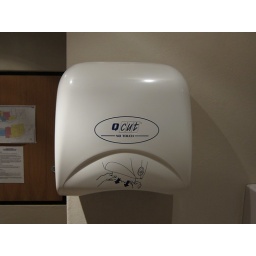
Paper towel dispenser found in an office near Pretoria, South Africa